Hans Junkermann (actor)

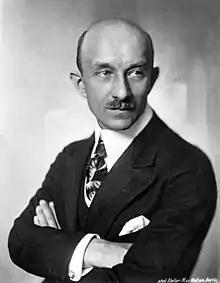
Junkermann ca. 1920

Hans Ferdinand Junkermann (24 February 1872 – 12 June 1943) was a German actor. He was married to the Austrian actress Julia Serda.